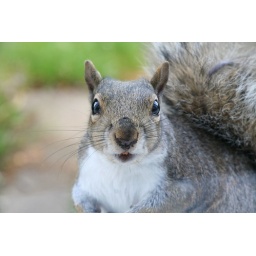
One of two squirrels that visit my kitchen window in suburban Dublin! They make great subjects for photos!